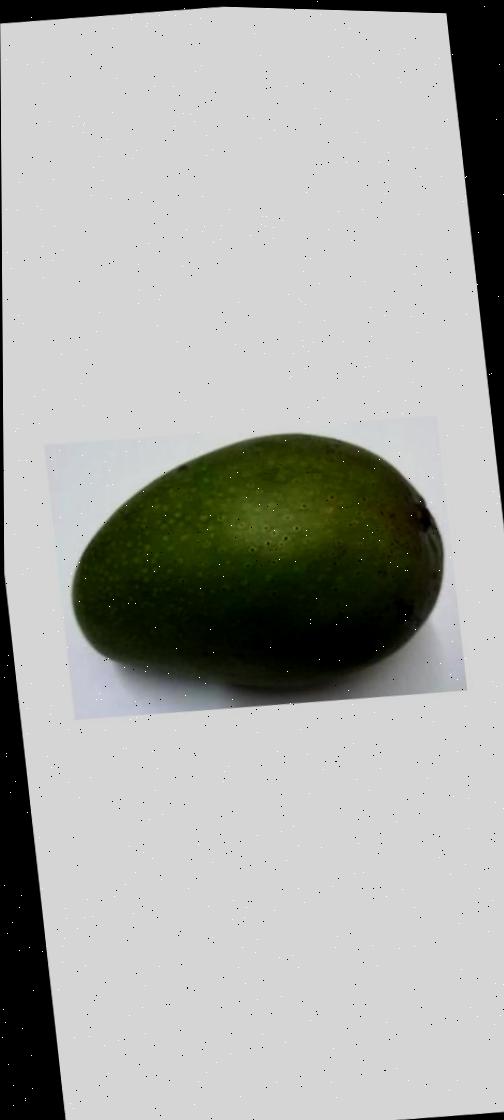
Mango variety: Ashshina Zhinuk